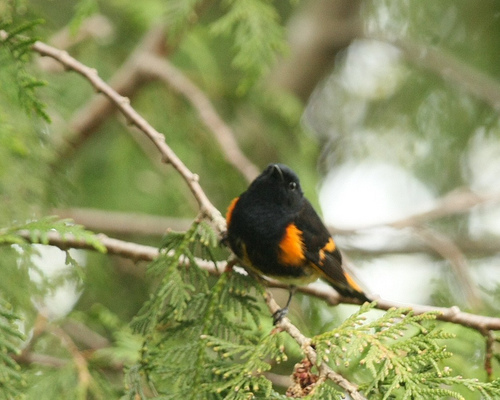
a small bird with black plumage, the bill is pointed and black. the sides are a bright orange, and the wingbars look orange.
this little guy has a yellow belly, black breast. and orange wingbars.
the bird has a distinct black and yellow pattern, which the yellow patches are mostly located on its coverts and side.
a small very colorful bird with a black head and orange on the sides of the chest and wings.
this bird has a black body, feet, and head while having some orange on the wings and tail.
this striking bird has a black head and beak and a mostly black body with patches of orange on it's body and wings.
this bird has a black crown as well as a black breast with orange spots
this bird is black with orange and has a very short beak.
the two black wings have orange wingbars, the bill is black and long
this bird is black with orange and has a very short beak.
Species: American Redstart